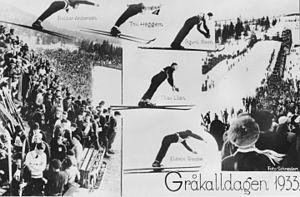
Sigurd Røen, né le 12 février 1909 et mort le 17 septembre 1992, est un ancien fondeur et spécialiste norvégien du combiné nordique originaire de Rindal.